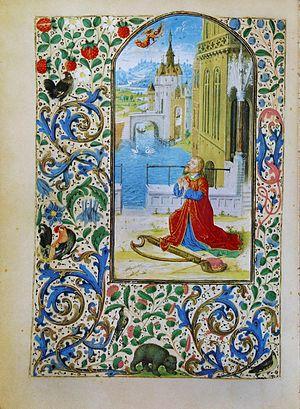
Le livre d'heures de Marie de Bourgogne est un manuscrit enluminé exécuté en 1477 pour la princesse Marie de Bourgogne. Il est actuellement conservé à la Bibliothèque nationale autrichienne sous la cote Codex vindobonensis 1857. Il contient 20 miniatures à pleine page et 32 petites miniatures. L'attribution de certaines grandes miniatures reste sujet à discussion.
David est un personnage de la Bible, patriarche et deuxième roi d'Israël et Juda qui est présenté dans le récit biblique, avec son fils Salomon, comme l'un des deux fondateurs de l'ancien État israélite.